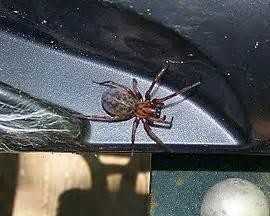
spider